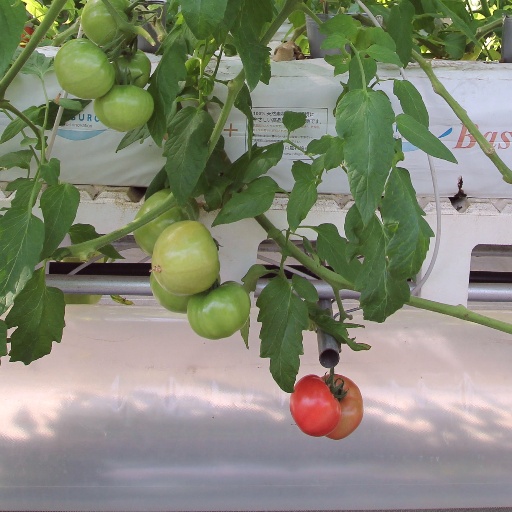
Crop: tomato